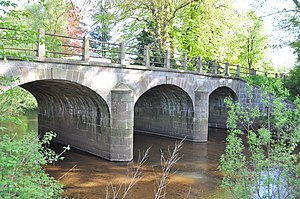
Bad Bramstedt / Historie
Friedrichsbrücke opført 1833.
Bad BramstedtBad Bramstedt er en amtsfri by i det nordlige Tyskland, beliggende under kredsen Segeberg i den sydøstlige del af delstaten Slesvig-Holsten.